Theban Triad

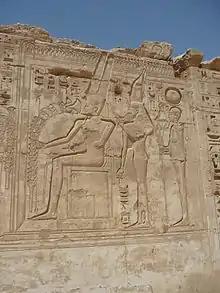
The Theban Triad depicted at Medinet Habu. From left to right: Amun, Mut and Khonsu

The Theban Triad is a triad of Egyptian gods most popular in the area of Thebes, Egypt.